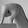
ASL letter: Q